Portuguese Air Force

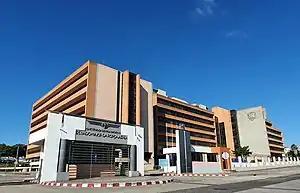
Alfragide complex, headquarters of the Portuguese Air Force

Partly due to the Overseas War, on 25 April 1974, middle rank officers of the Portuguese Armed Forces launched a military coup that became known as the "Carnation Revolution" and overthrew the Estado Novo regime. This led to a re-orientation of the Portuguese policy towards the grant of independence to the Overseas territories, with ceasefires being quickly negotiated and agreed with the several nationalist movements. The independence of the several territories followed, occurring between September 1974 (Guinea-Bissau) and November 1975 (Angola). In the middle of the turmoil of the Revolution and the turbulent independence process, the FAP still had to perform some air operations to counter the violation of the Angolan northern border by foreign forces, to support the withdrawal of the Portuguese forces scattered across the several territories and to aid the evacuation of the hundreds of thousands of Portuguese civilians that had fled from those territories. The FAP gradually withdrew from the several Overseas territories, delivering its bases and part of its aircraft to the authorities of the new countries. A reverse process occurred however in Portuguese Timor, to where FAP had to send a detachment of Alouette III helicopters and another of paratroopers to aid the local authorities in the independence process of what would become East Timor and which was degenerating in a civil conflict. These two detachments ended up becoming the only relevant forces with which the Portuguese Governor could count. When Indonesia launched the invasion of East Timor on 7 December 1975, the FAP detachments were with the Governor in Atauro Island, withdrawing with him to aboard two Portuguese warships, with the helicopters being destroyed and abandoned on the island.